Frances Cleveland

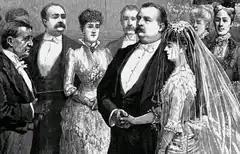
A sketch of Grover Cleveland and Frances Folsom in wedding attire with a crowd of guests

Born in Buffalo, New York, on July 21, 1864, Frances Clara Folsom was the first child of Emma (née Harmon) and Oscar Folsom. Her only sibling, Nellie Augusta, died in infancy in 1872. Her father was a lawyer who had a law partnership with Grover Cleveland. Folsom and Cleveland first met when she was still an infant; he was a regular presence in her childhood, and he bought her her first baby carriage. Although the Folsoms were financially secure when she was born, her father's gambling habits and his penchant for helping others with his money caused them financial trouble as she grew.